May Fourth Square

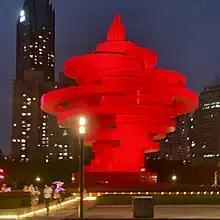
May Wind

After the completion of the May Fourth Square, it has become the main cultural landscape of the eastern new urban area. China Central Television and other units filmed special programs with May Fourth Square in the background, especially with the "May Wind" theme sculpture, to commemorate the 80th anniversary of the May Fourth Movement.